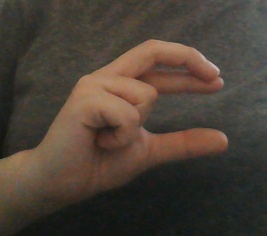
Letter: thal